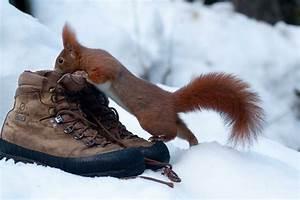
squirrel